Answer in natural language. Which point is closer to the camera taking this photo, point A  or point B? Choose between the following options: A or B
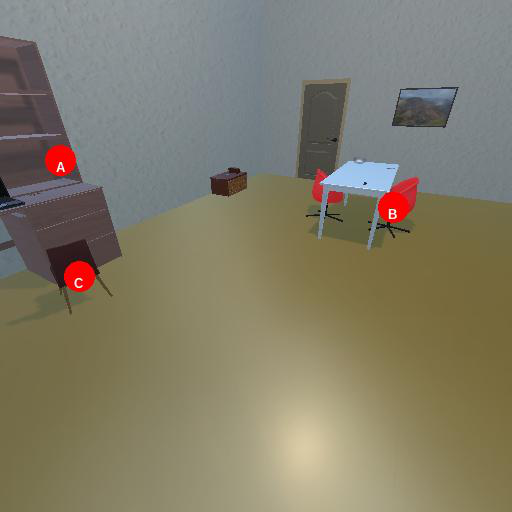
<answer>A</answer>